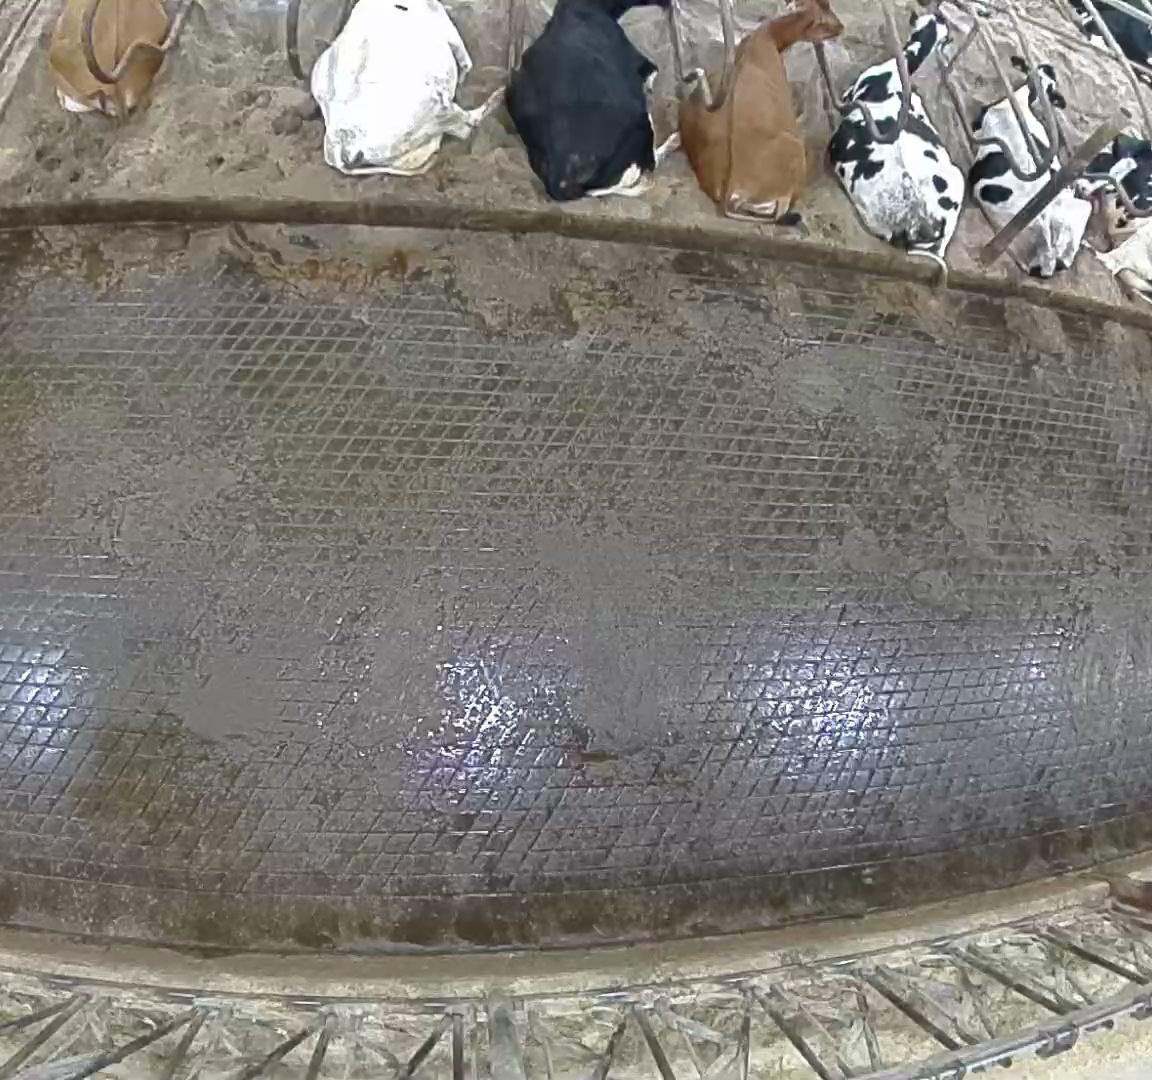
Number of cows: 7